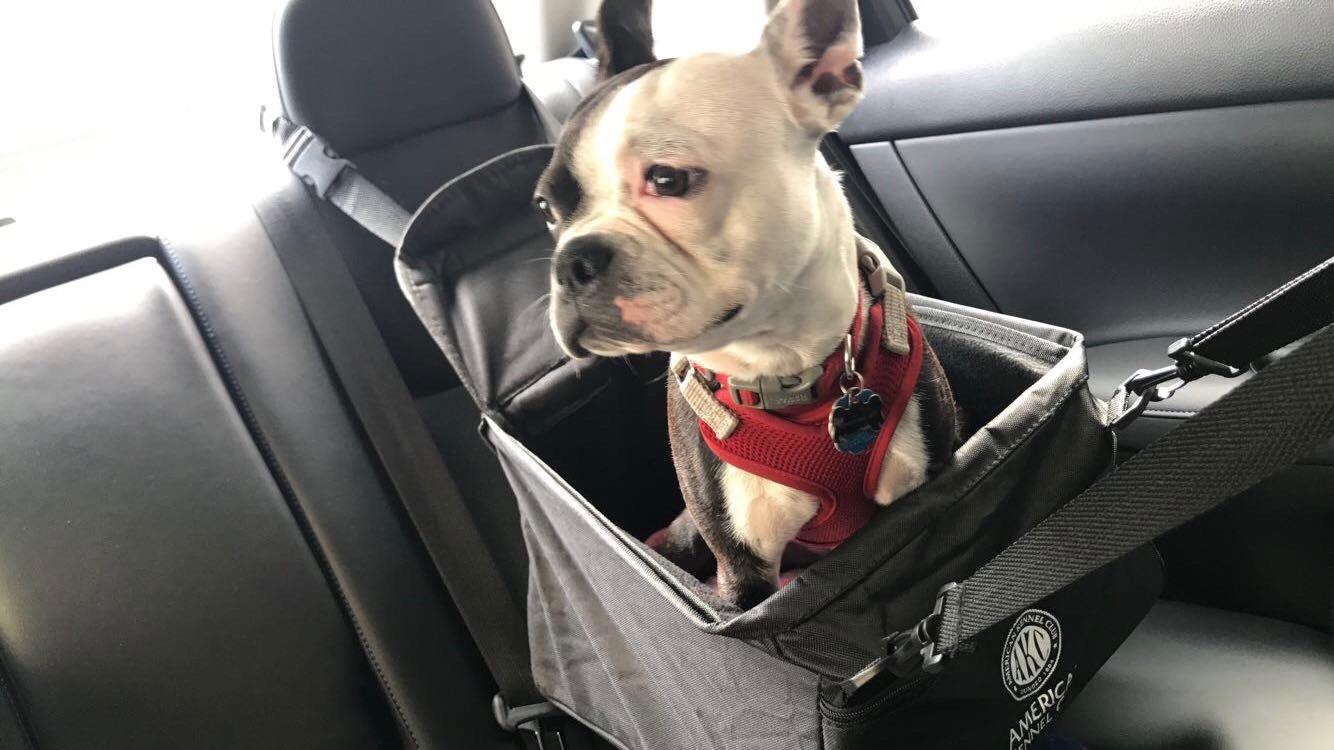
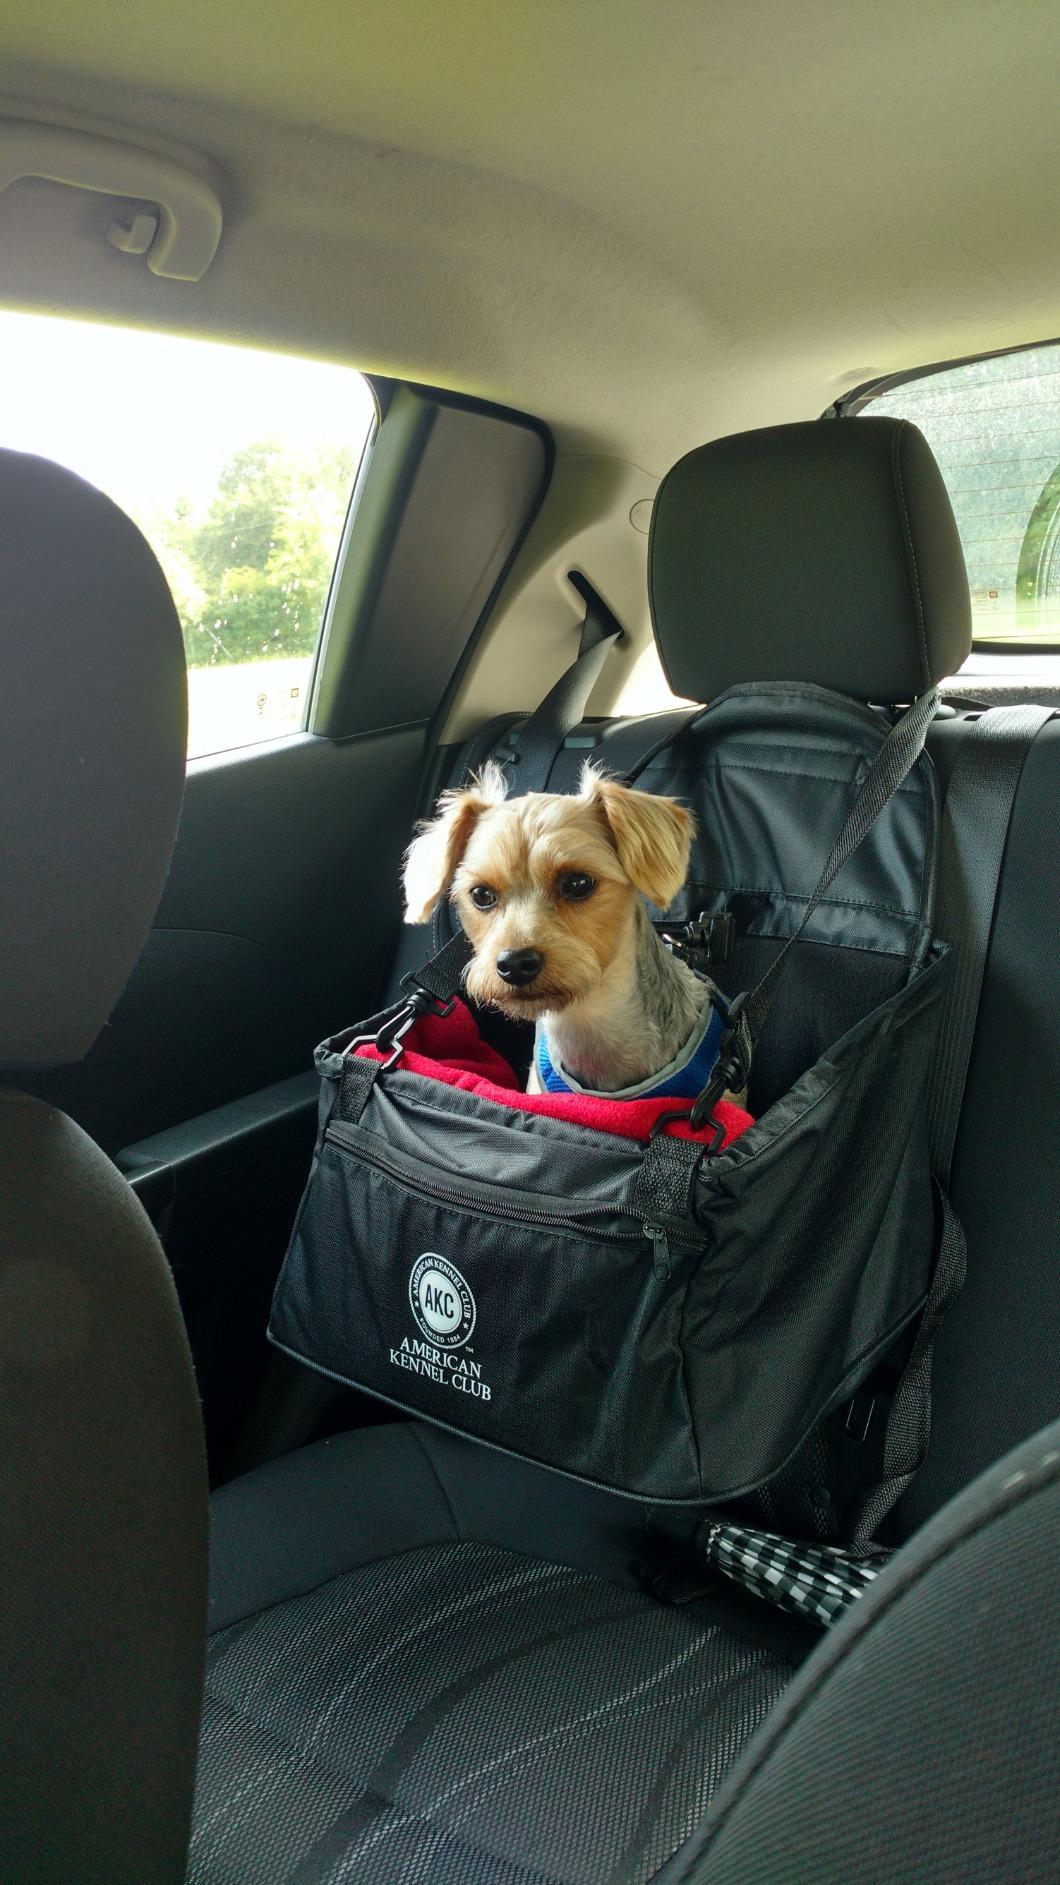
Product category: items_kennel
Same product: yes